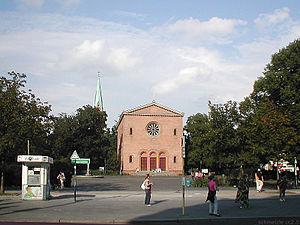
La Leopoldplatz est une place de Berlin-Wedding. Cette place en longueur d'une superficie de 4,5 ha a reçu sa dénomination actuelle en 1891. Elle faisait partie autrefois de Berlin-Ouest.